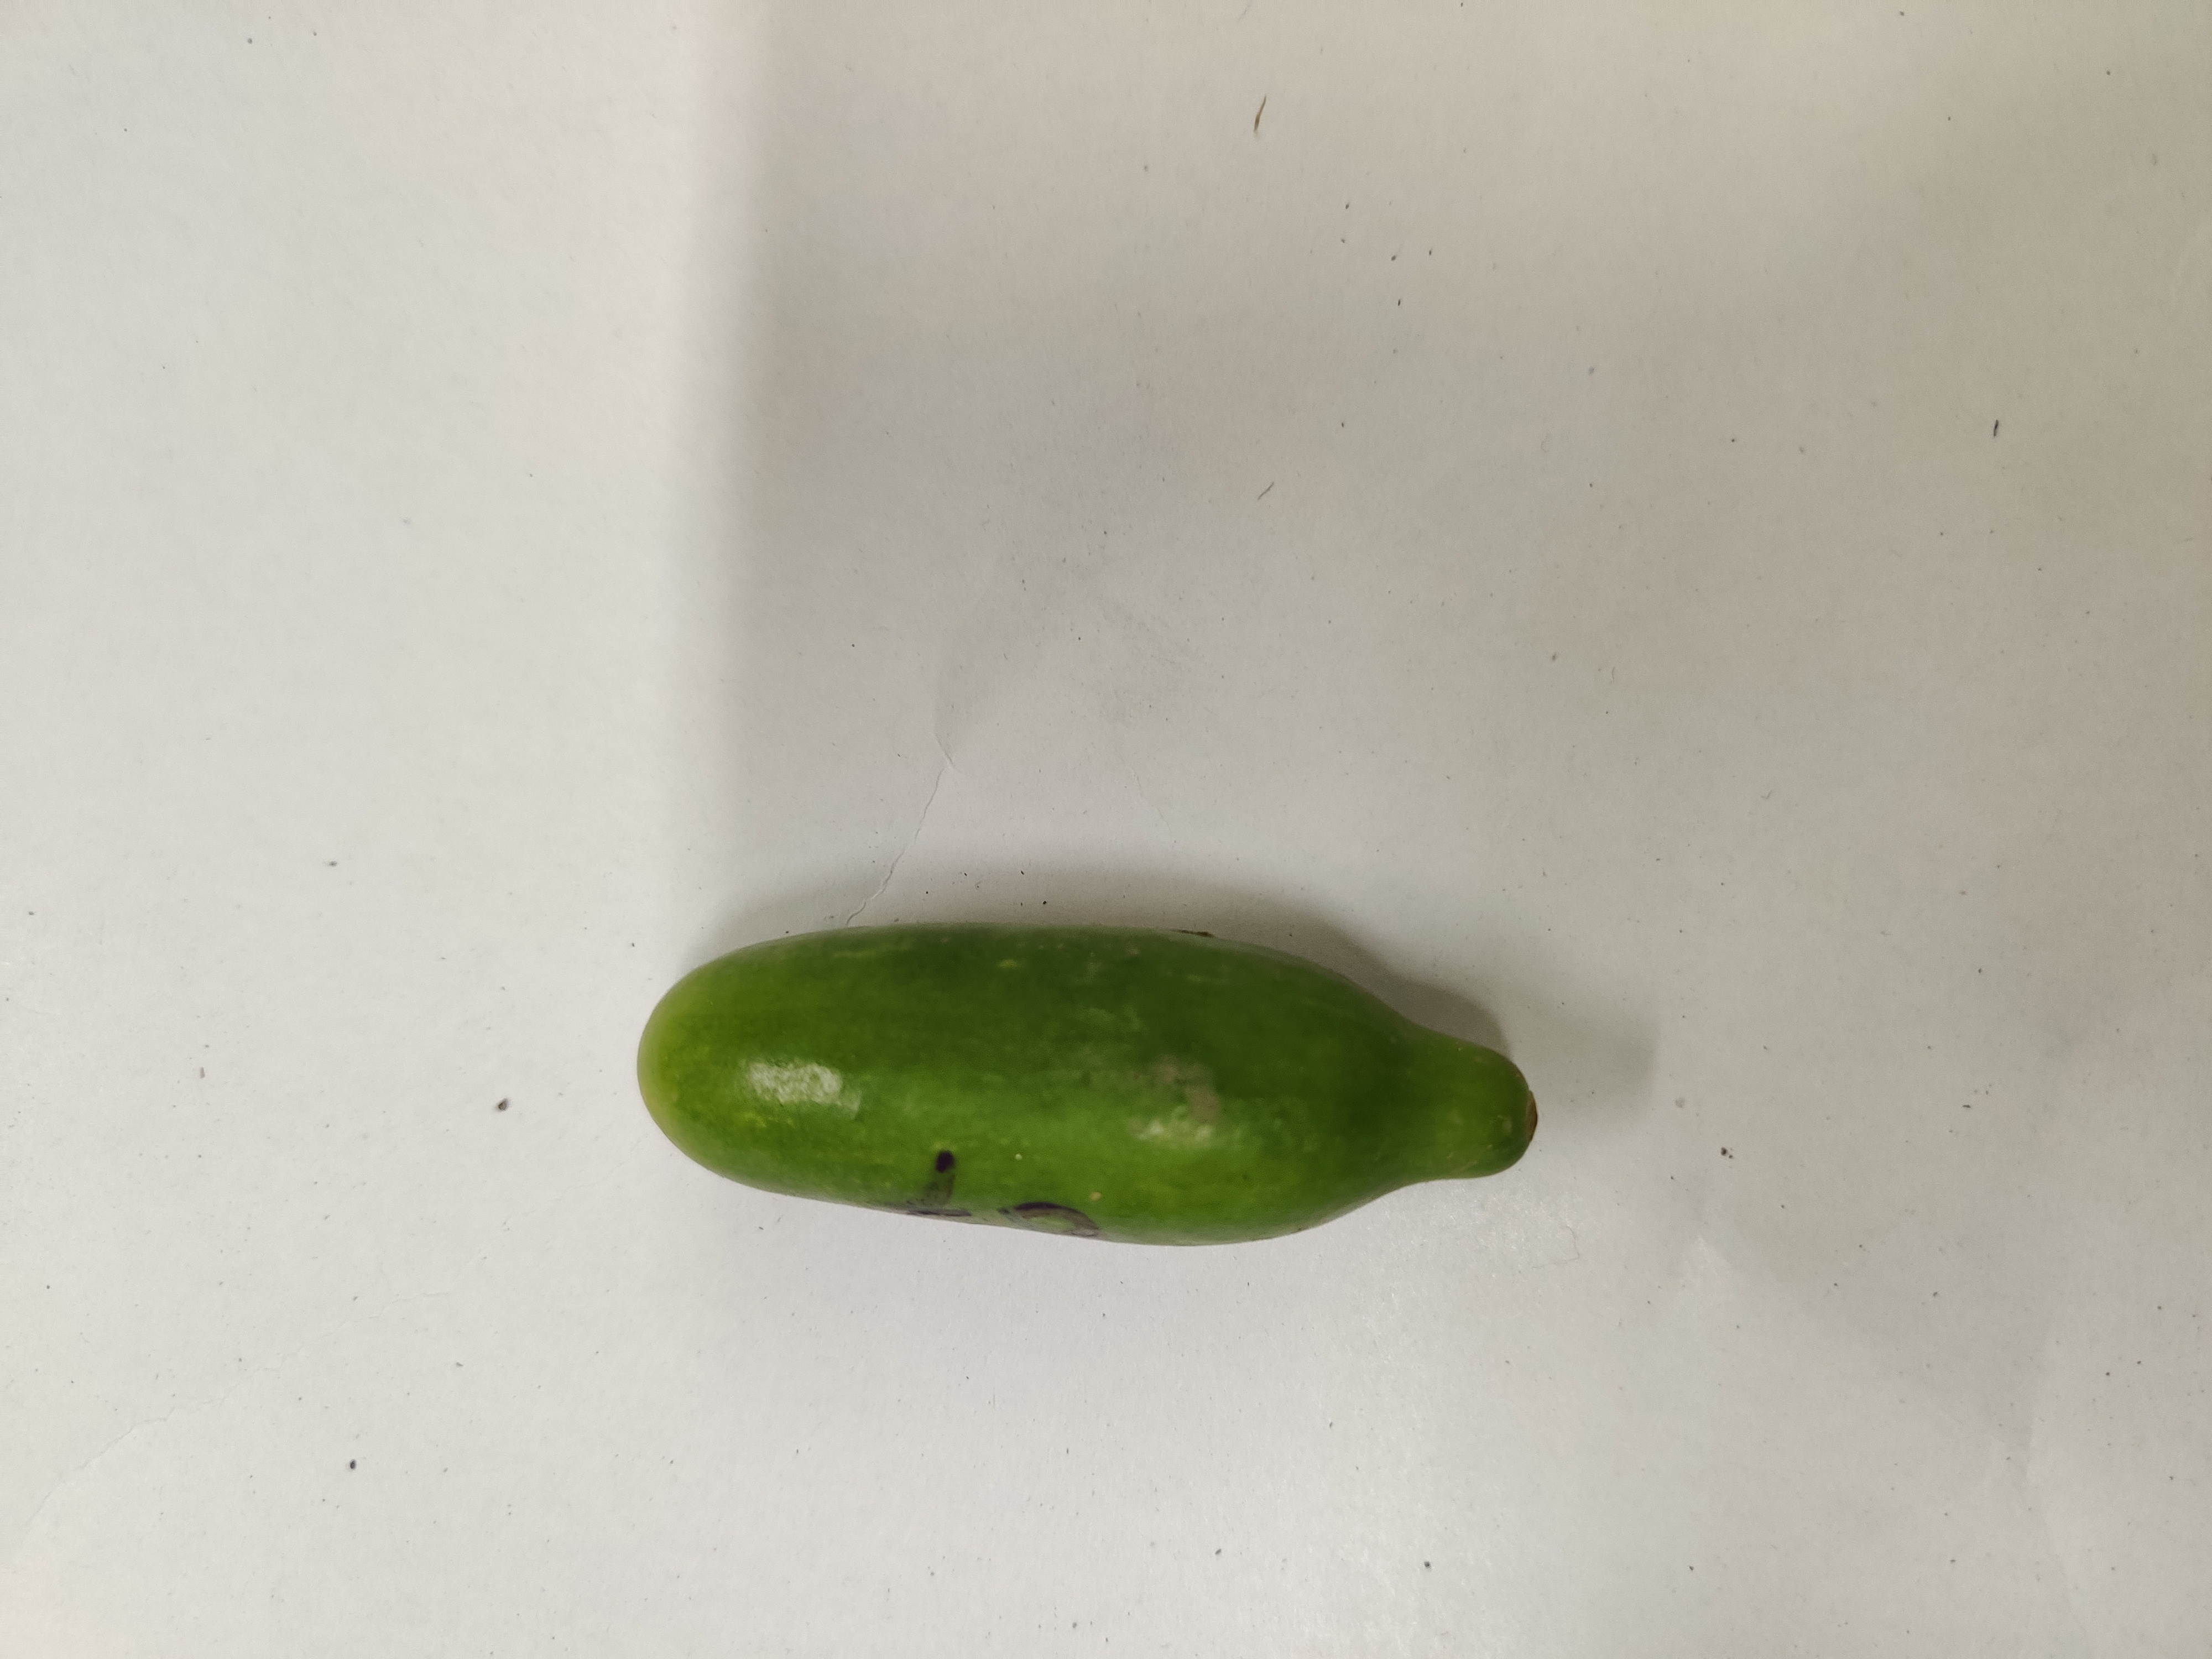
Crop: Ivy Gourd
Condition: Fresh